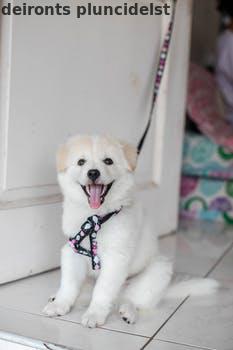
Label: Watermark